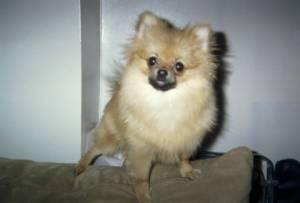
Breed: pomeranian